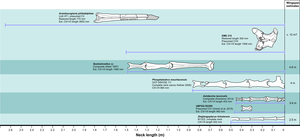
Hatzegopteryx est un genre de ptérosaures azhdarchidé trouvé dans les dépôts Maastrichtiens récents de la formation Densuș Ciula, affleurants en Transylvanie, en Roumanie. Il n'est connu que de l'espèce type Hatzegopteryx thambema, nommée par Buffetaut et al. en 2002 sur la base de parties du crâne et de l'humérus. Des spécimens supplémentaires, y compris une vertèbre du cou, ont ensuite été placés dans le genre, représentant une gamme de tailles. Le plus important de ces vestiges indique qu’il faisait partie des plus gros ptérosaures, avec une envergure estimée de 10 à 12 m, pour un poids allant jusqu'à 360 kg.